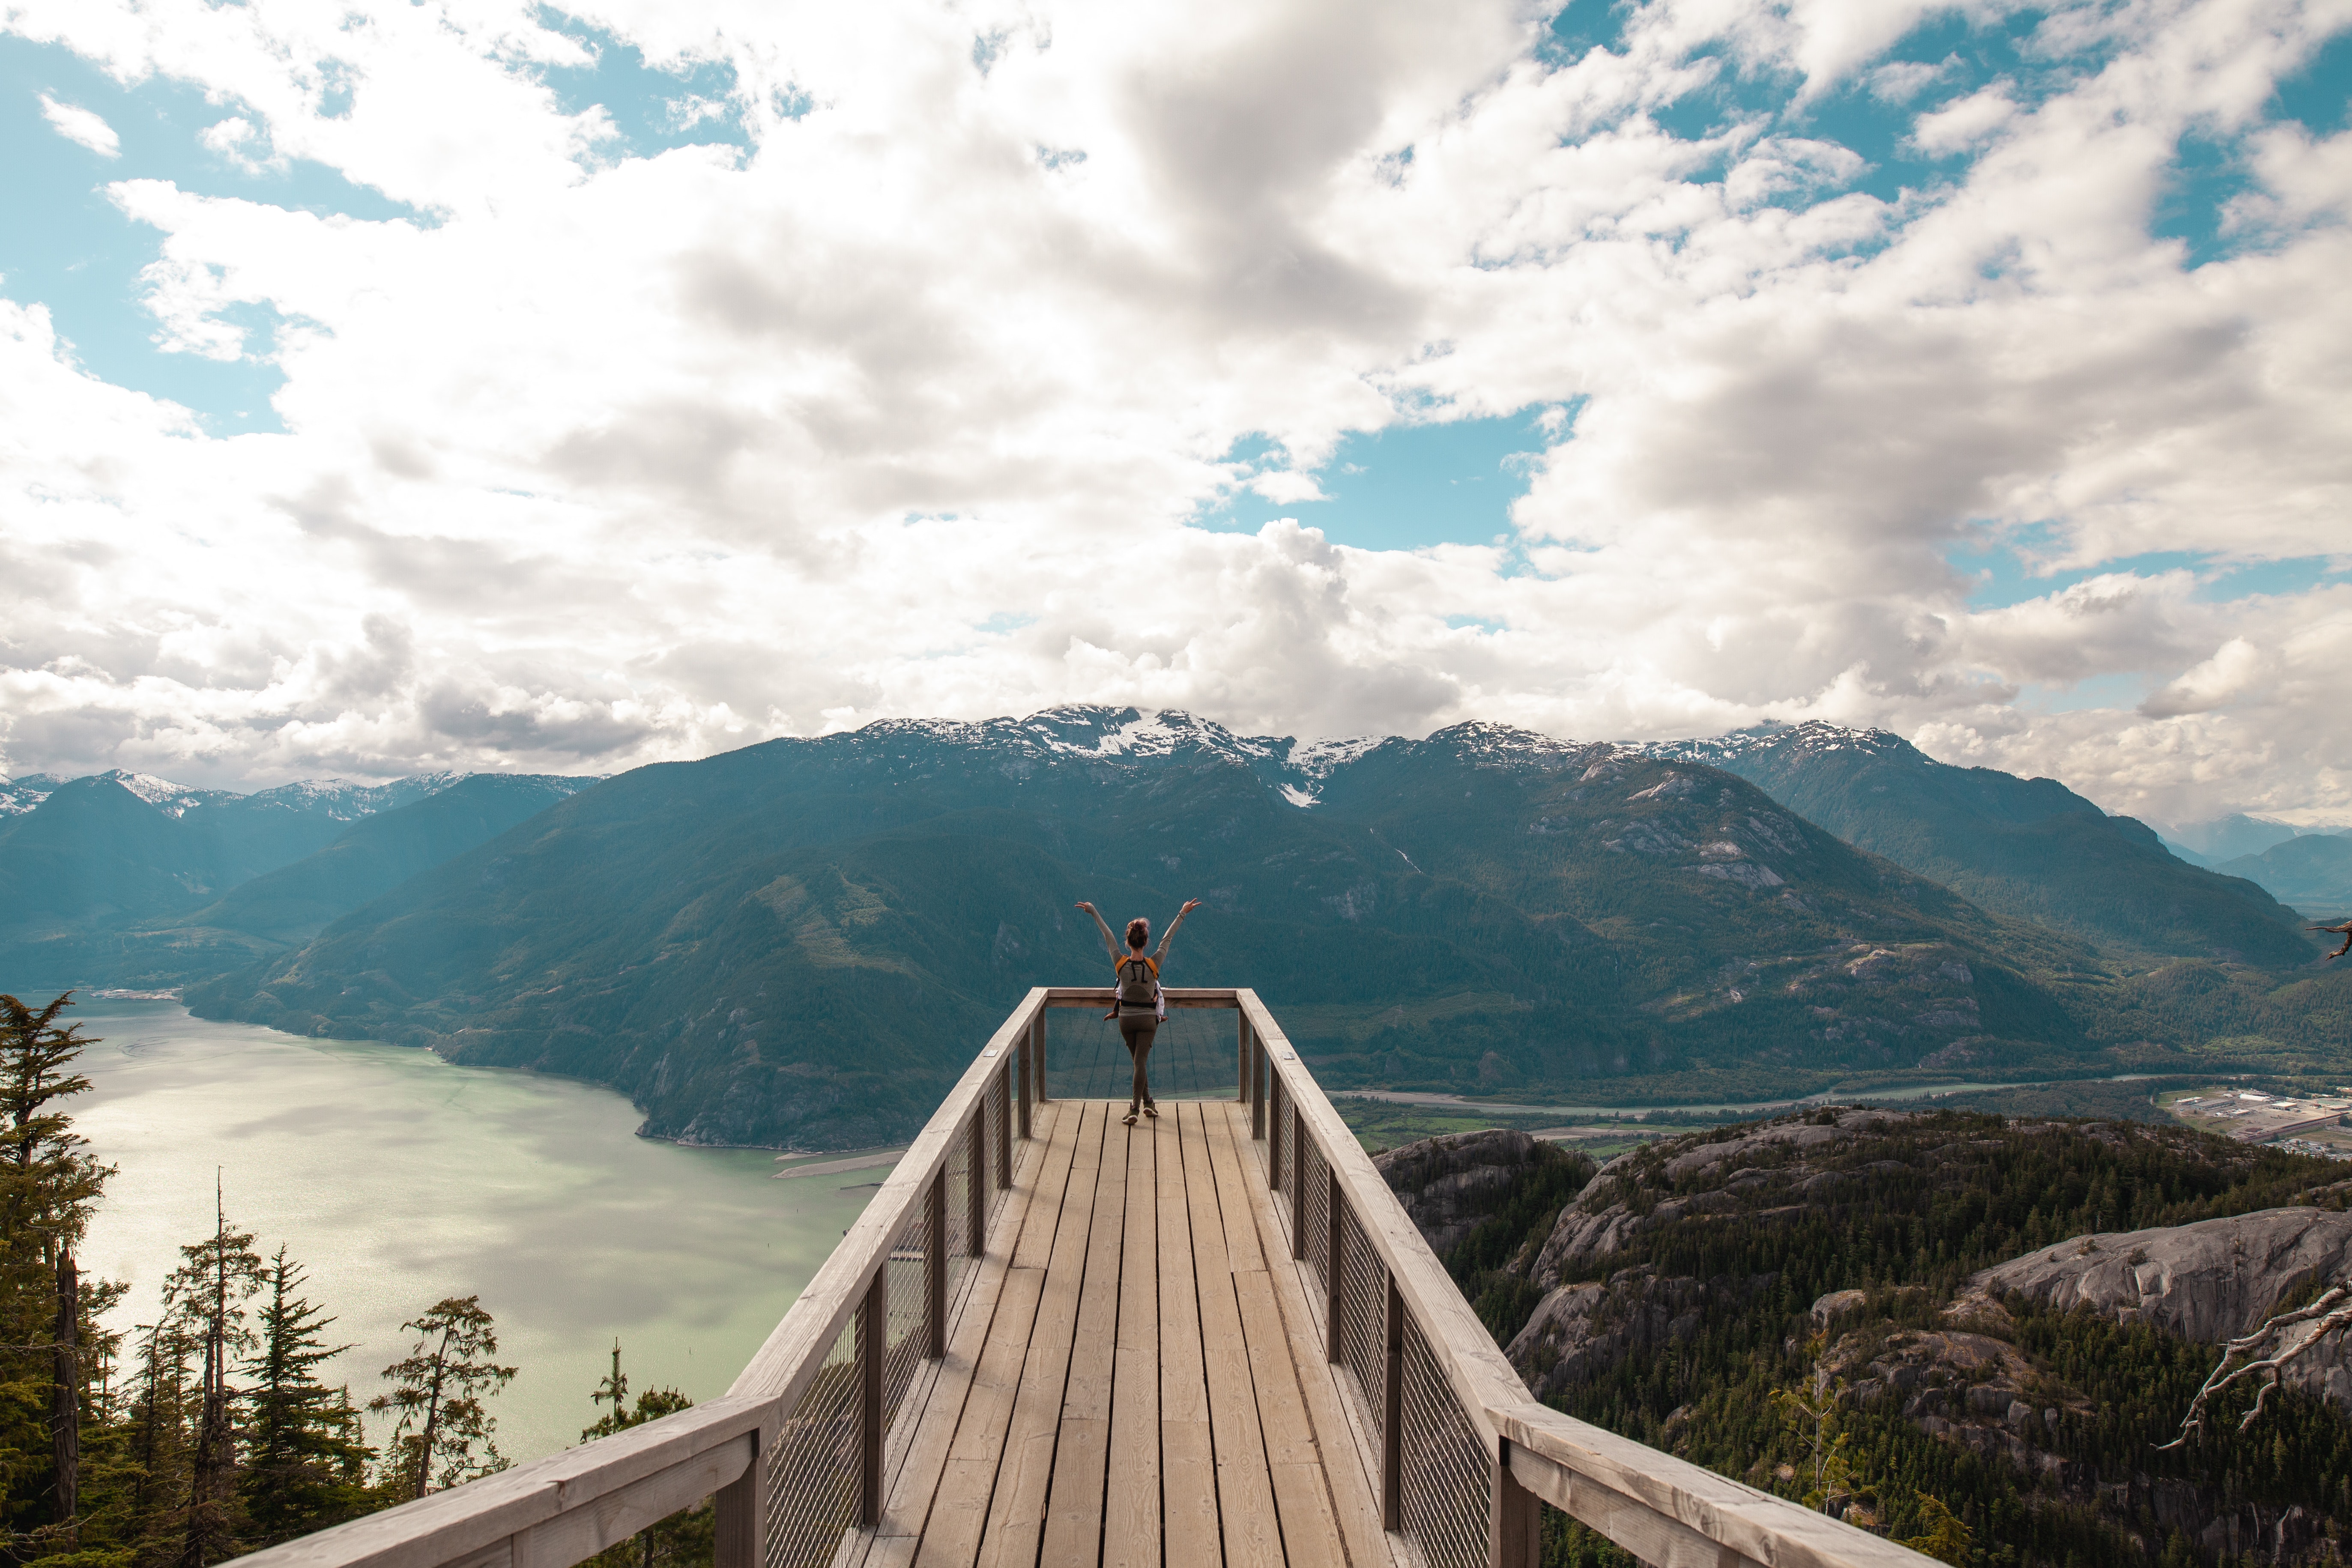
mountain, mountainous landforms, sky, mountain range, ridge, cloud, wilderness, highland, tree, hill station, hill, alps, bridge, summit, landscape, national park, photography, mount scenery, vacation, fell, tourism, valley